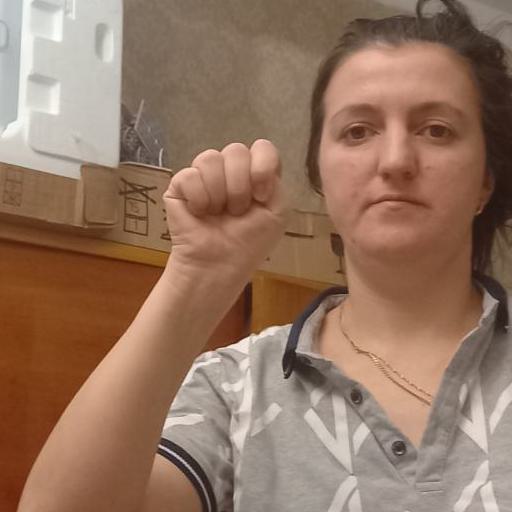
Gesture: fist